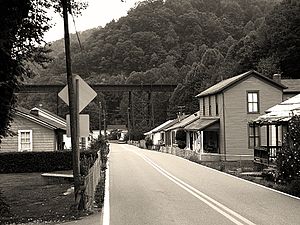
Slab Fork (West Virginia)
Slab Fork er et kommunefrit område i Raleigh County, West Virginia, USA. Byen har 202 indbyggere. Slab Fork er beliggende ved floden Slab Fork og hovedvejen West Virginia Route 54.